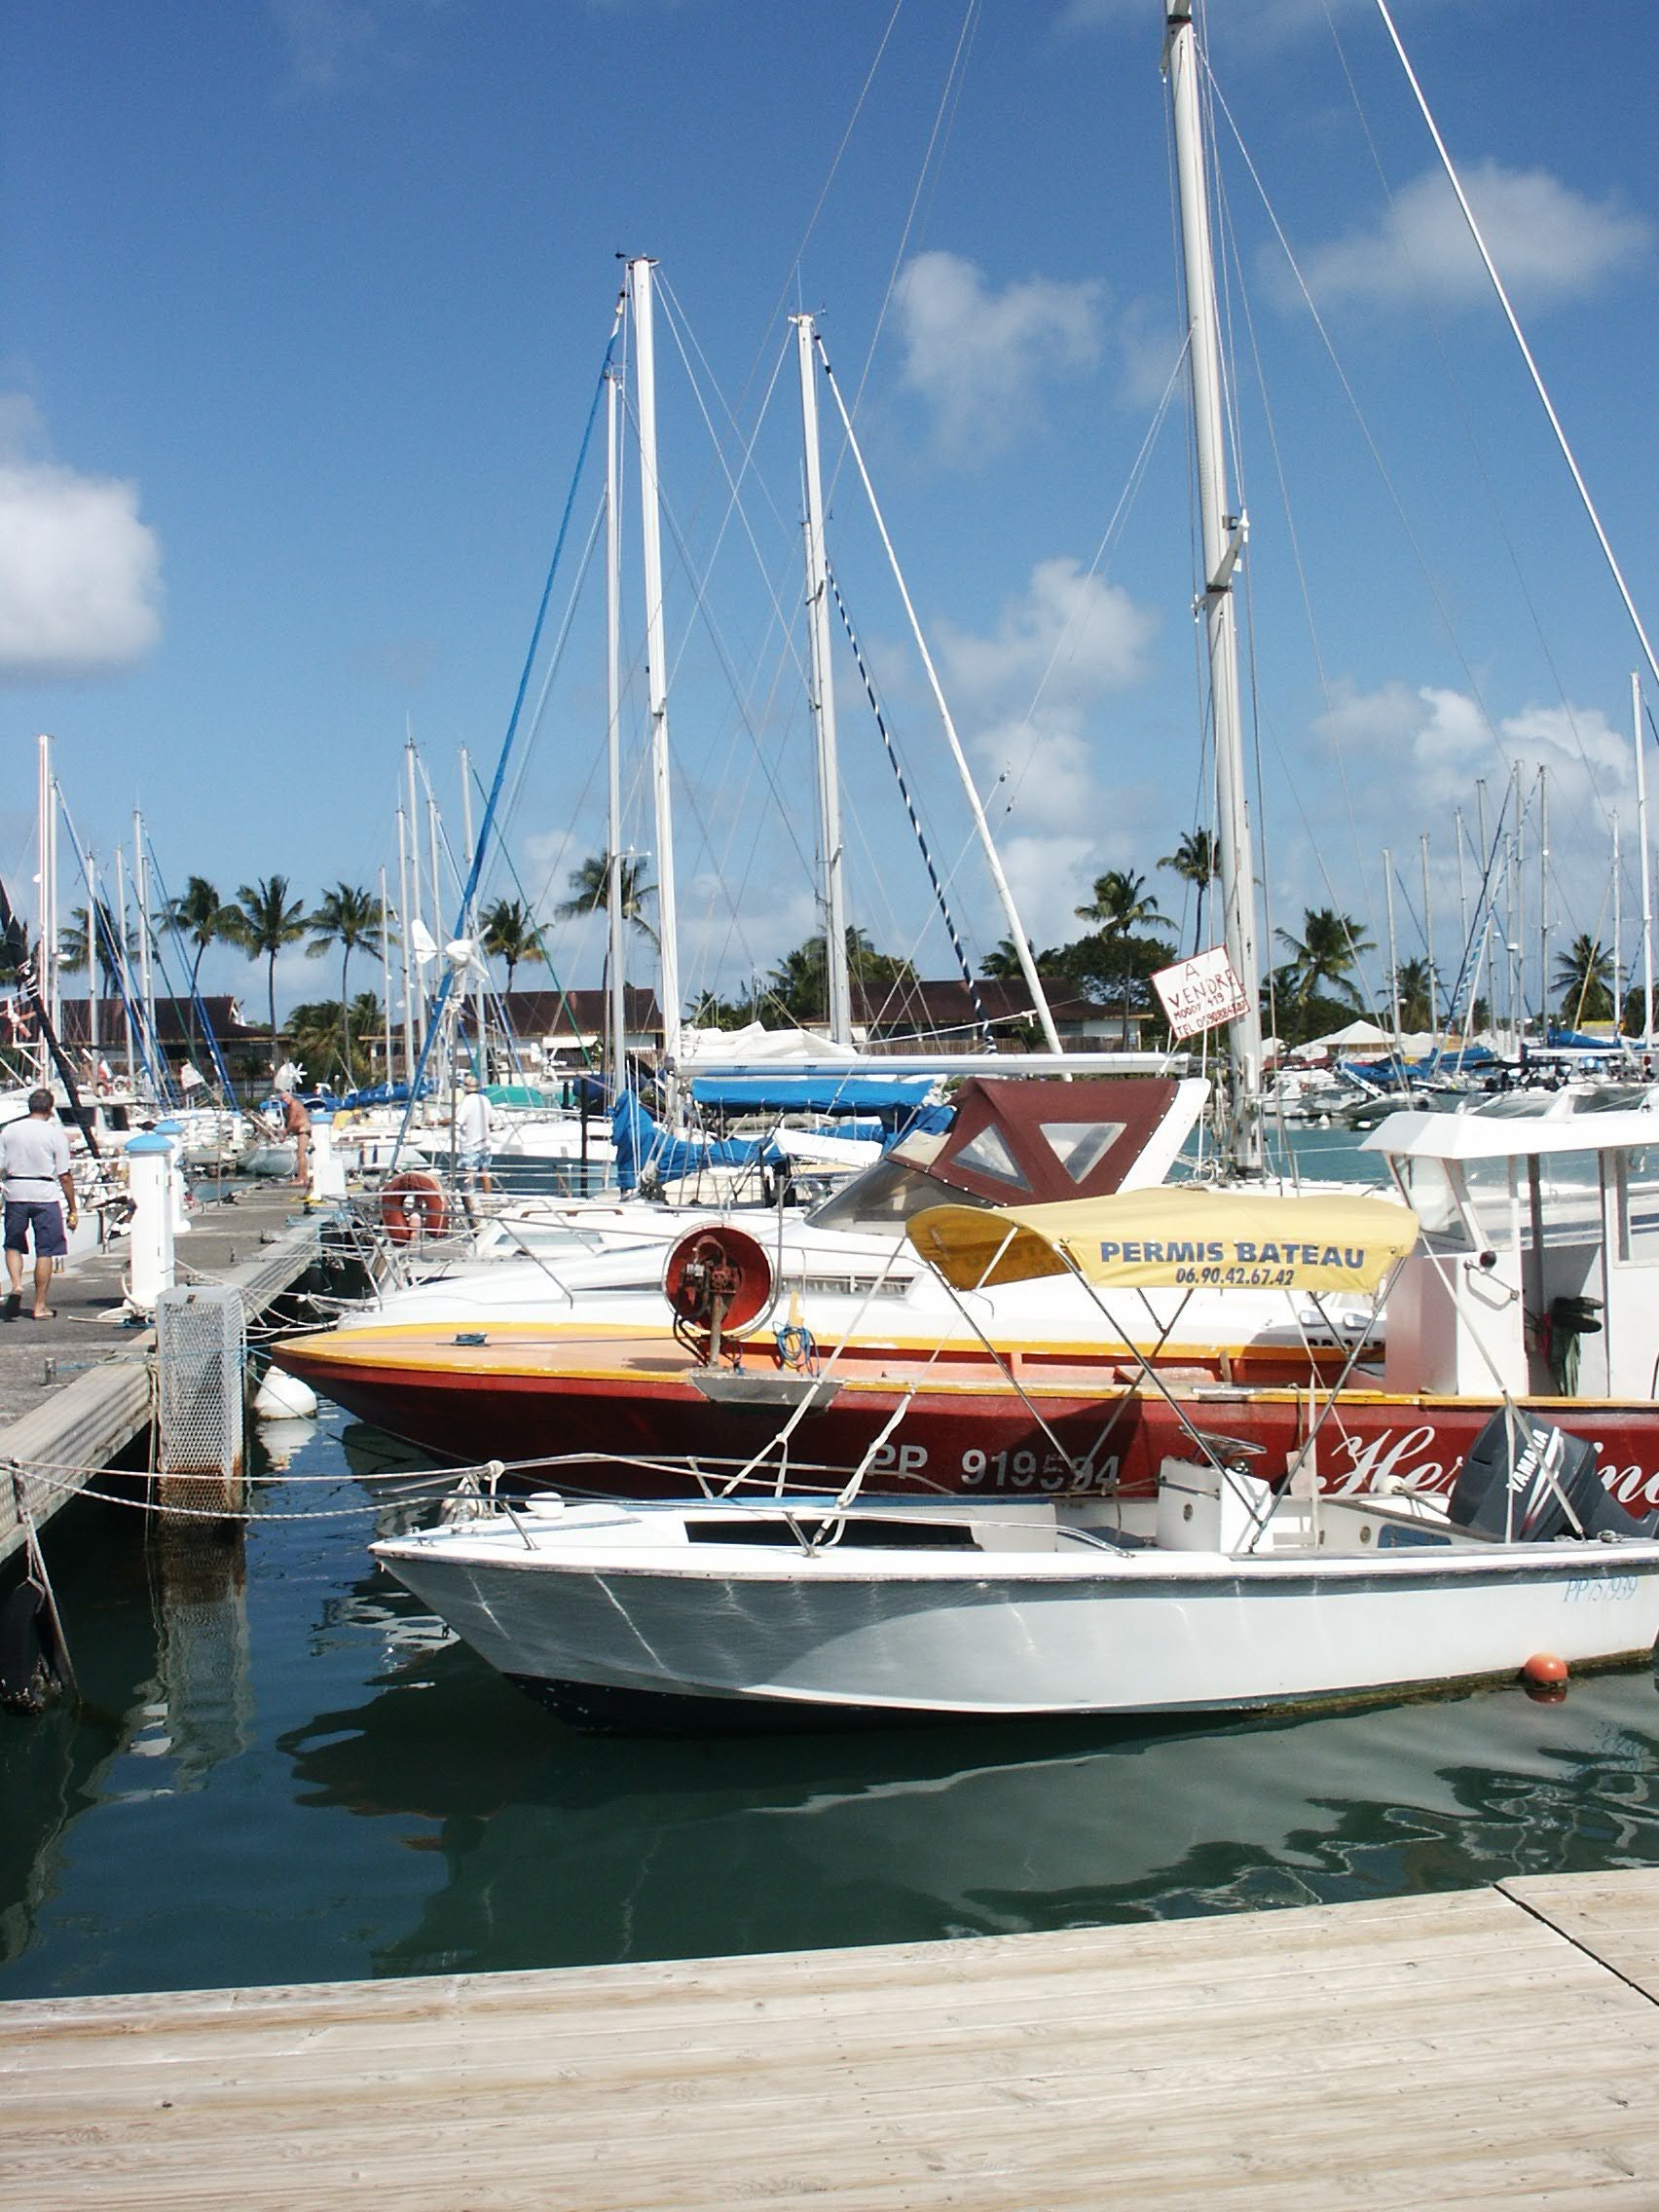
sea, dock, boat, ship, vehicle, mast, sailing, yacht, harbor, marina, sailboat, sail, watercraft, st francis, guadeloupe, great land